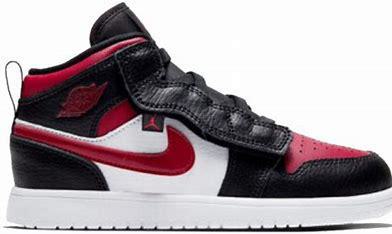
Brand: Jordan
Model: 1 Alt